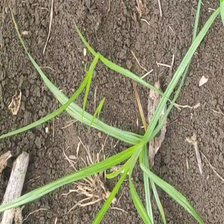
Weed species: Lavhala_(Cyperus_Rotundus)